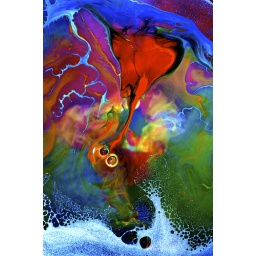
fast blue movement from above; below a silver cage